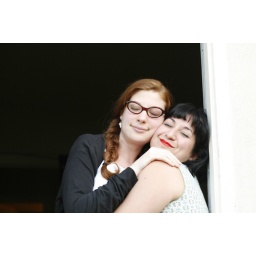
This is my favorite person and my favorite lipstick and my favorite dress all in one picture.